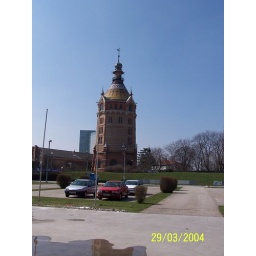
old water tower in vienna